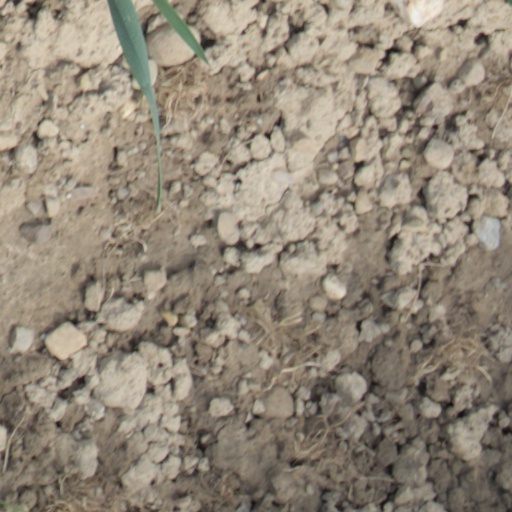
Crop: wheat